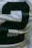
Number: 2